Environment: lab
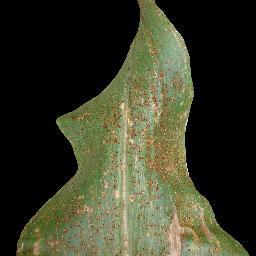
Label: common_rust